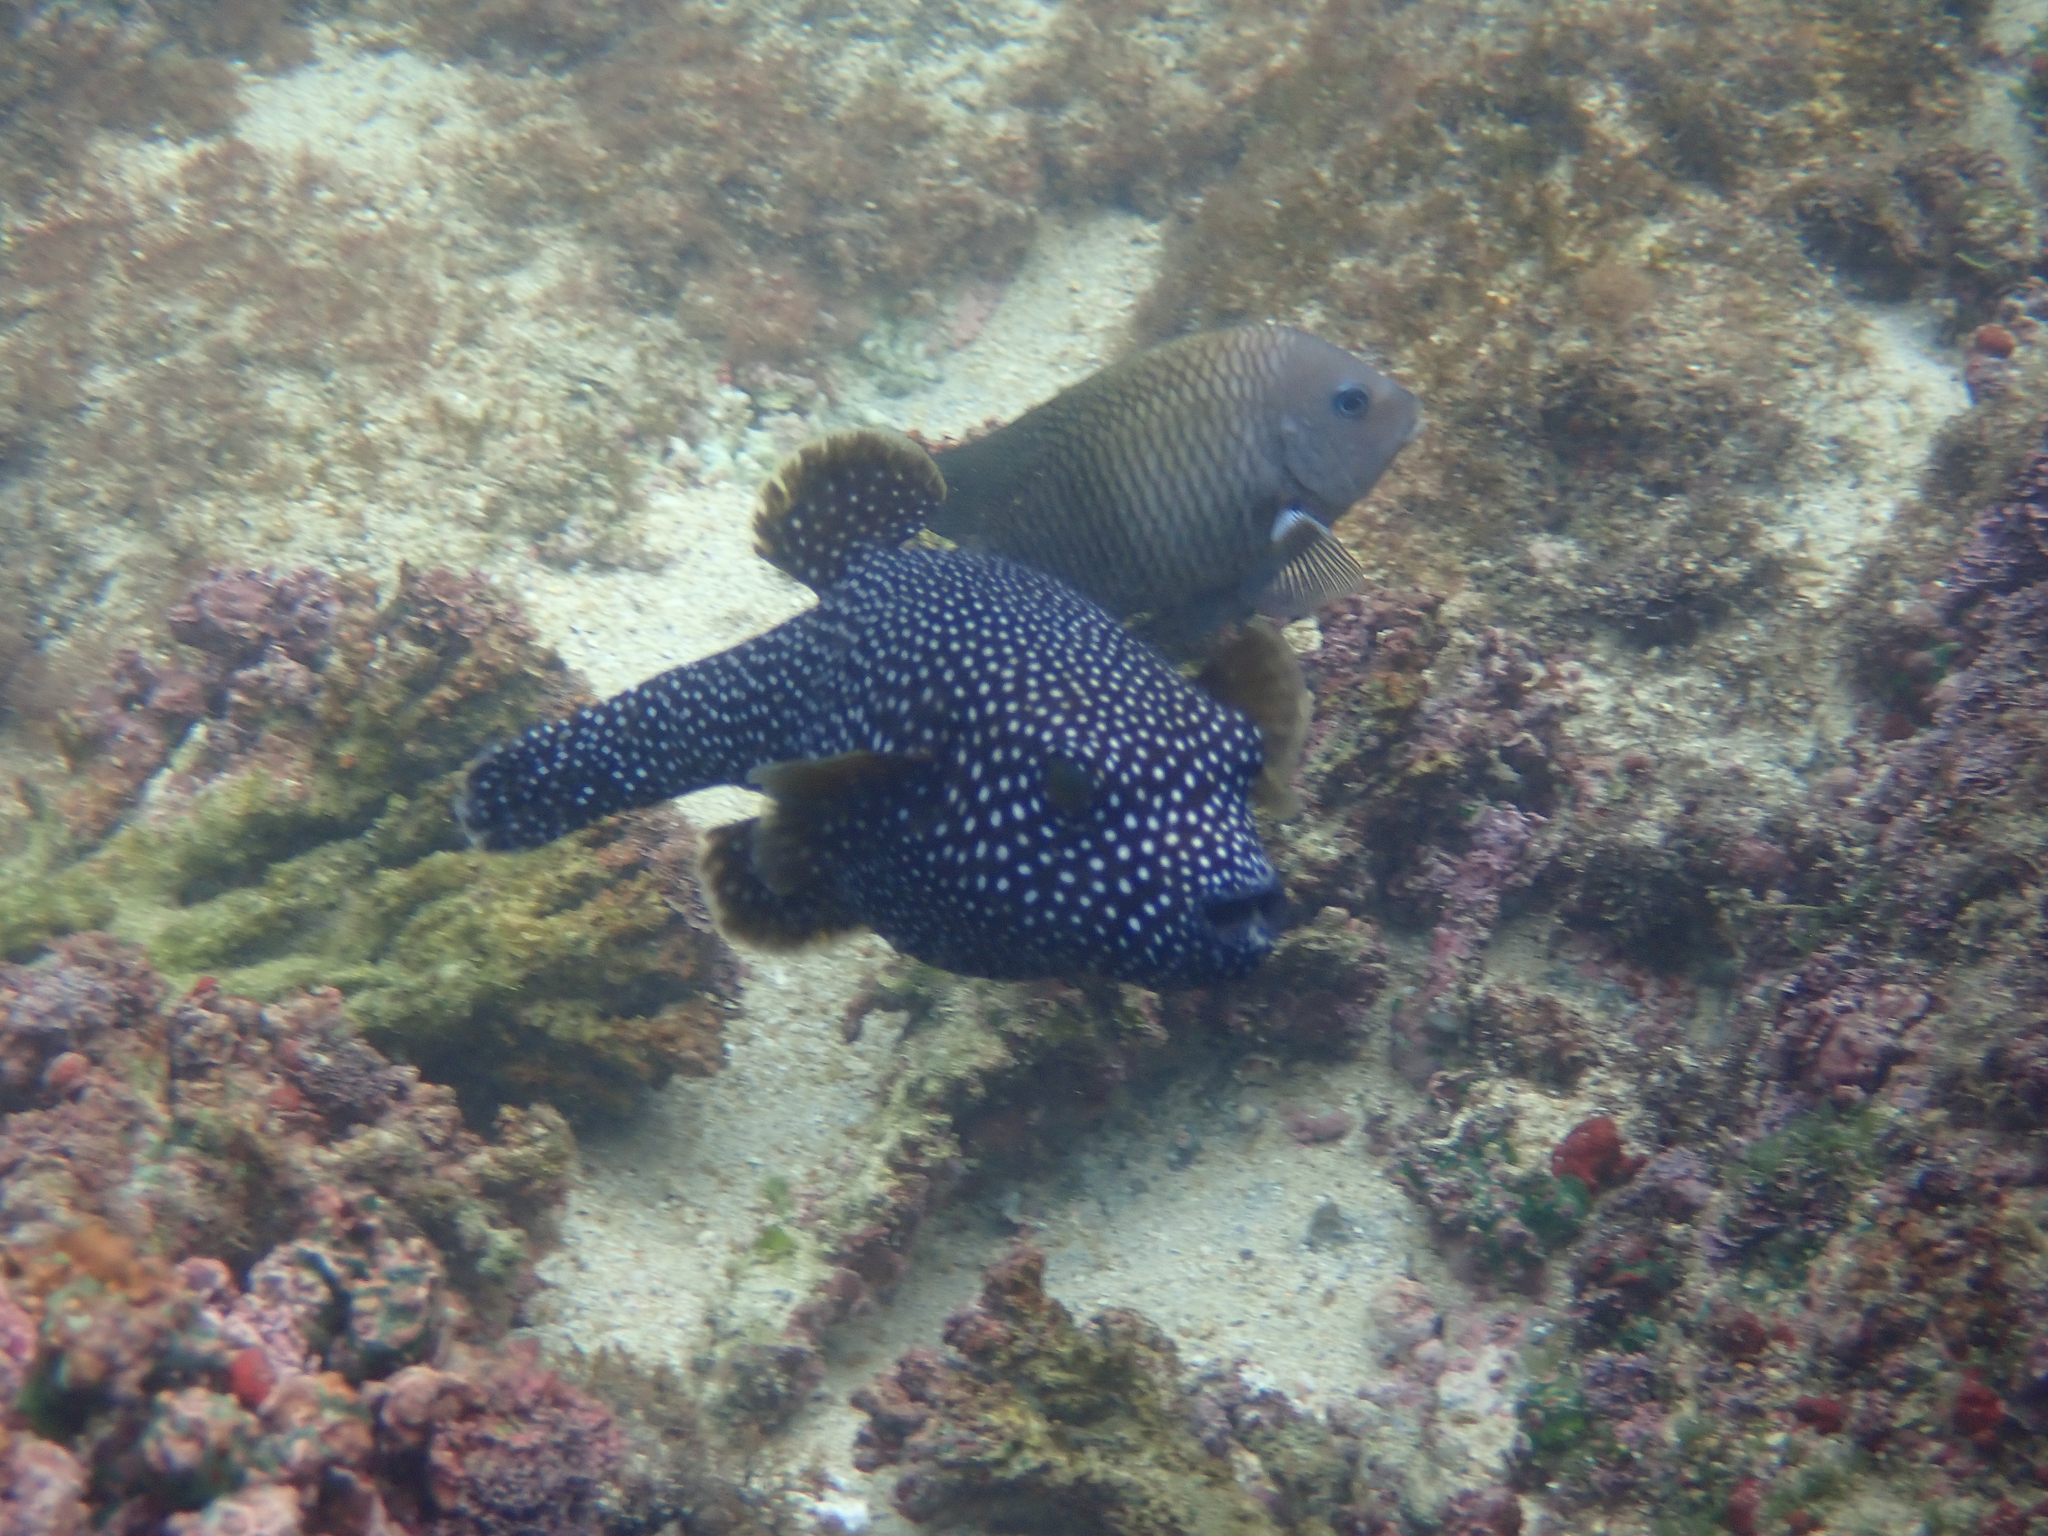
Arothron meleagris (Guineafowl Puffer)